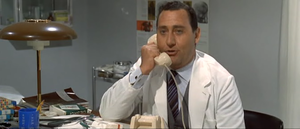
Il medico della mutua est un film italien réalisé par Luigi Zampa, sorti en 1968.